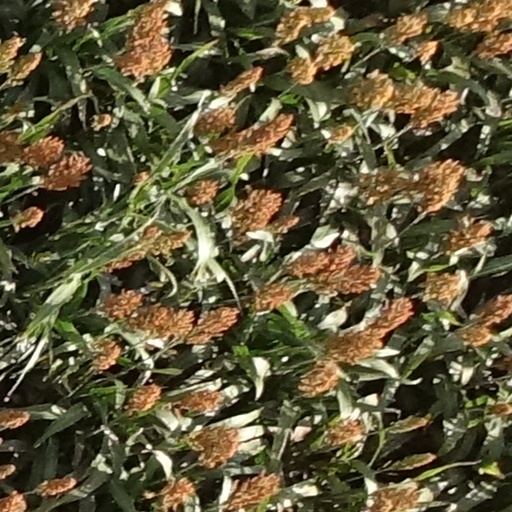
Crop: sorghum